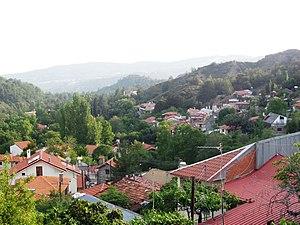
Káto Plátres est un village de Chypre de plus de 148 habitants.